Sweating sickness

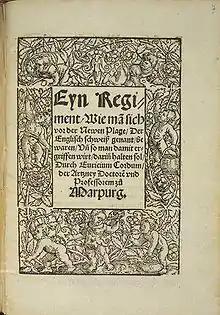
Title of a publication in Marburg, 1529, about the English Sweating sickness

The last major outbreak of the disease occurred in England in 1551. Although burial patterns in smaller towns in Europe suggest that the disease may have been present elsewhere first, the outbreak is recorded to have begun in Shrewsbury in April. It killed around 1,000 there, spreading quickly throughout the rest of England and all but disappearing by October. It was more prevalent among younger men than other groups, possibly due to their greater social exposure. John Caius wrote his eyewitness account "A Boke or Counseill Against the Disease Commonly Called the Sweate, or Sweatyng Sicknesse". Henry Machin also recorded it in his diary: